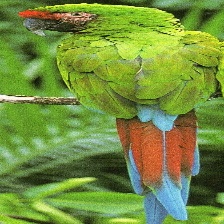
Species: MILITARY MACAW
Scientific name: ARA MILITARIS
ImageNet parent category: macaw